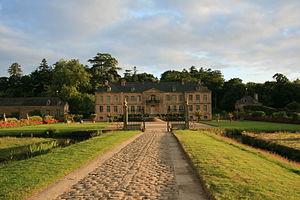
Cet article recense de manière non exhaustive les châteaux, maisons fortes, mottes castrales, manoirs, situés dans le département français de la Manche en région Normandie. Il est fait état des inscriptions et classements au titre des monuments historiques.
Négreville est une commune française, située dans le département de la Manche en région Normandie, peuplée de 810 habitants.
Cet article recense les monuments historiques situés dans l'arrondissement de Cherbourg, dans le département de la Manche.